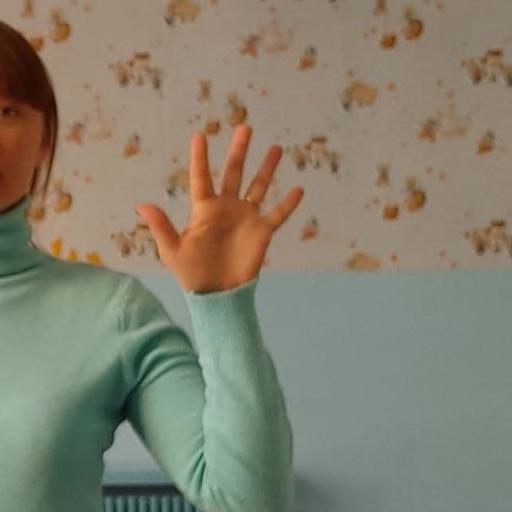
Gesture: palm